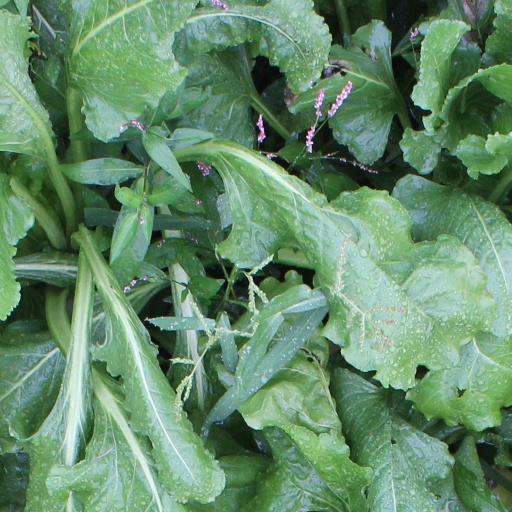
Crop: sugar beet